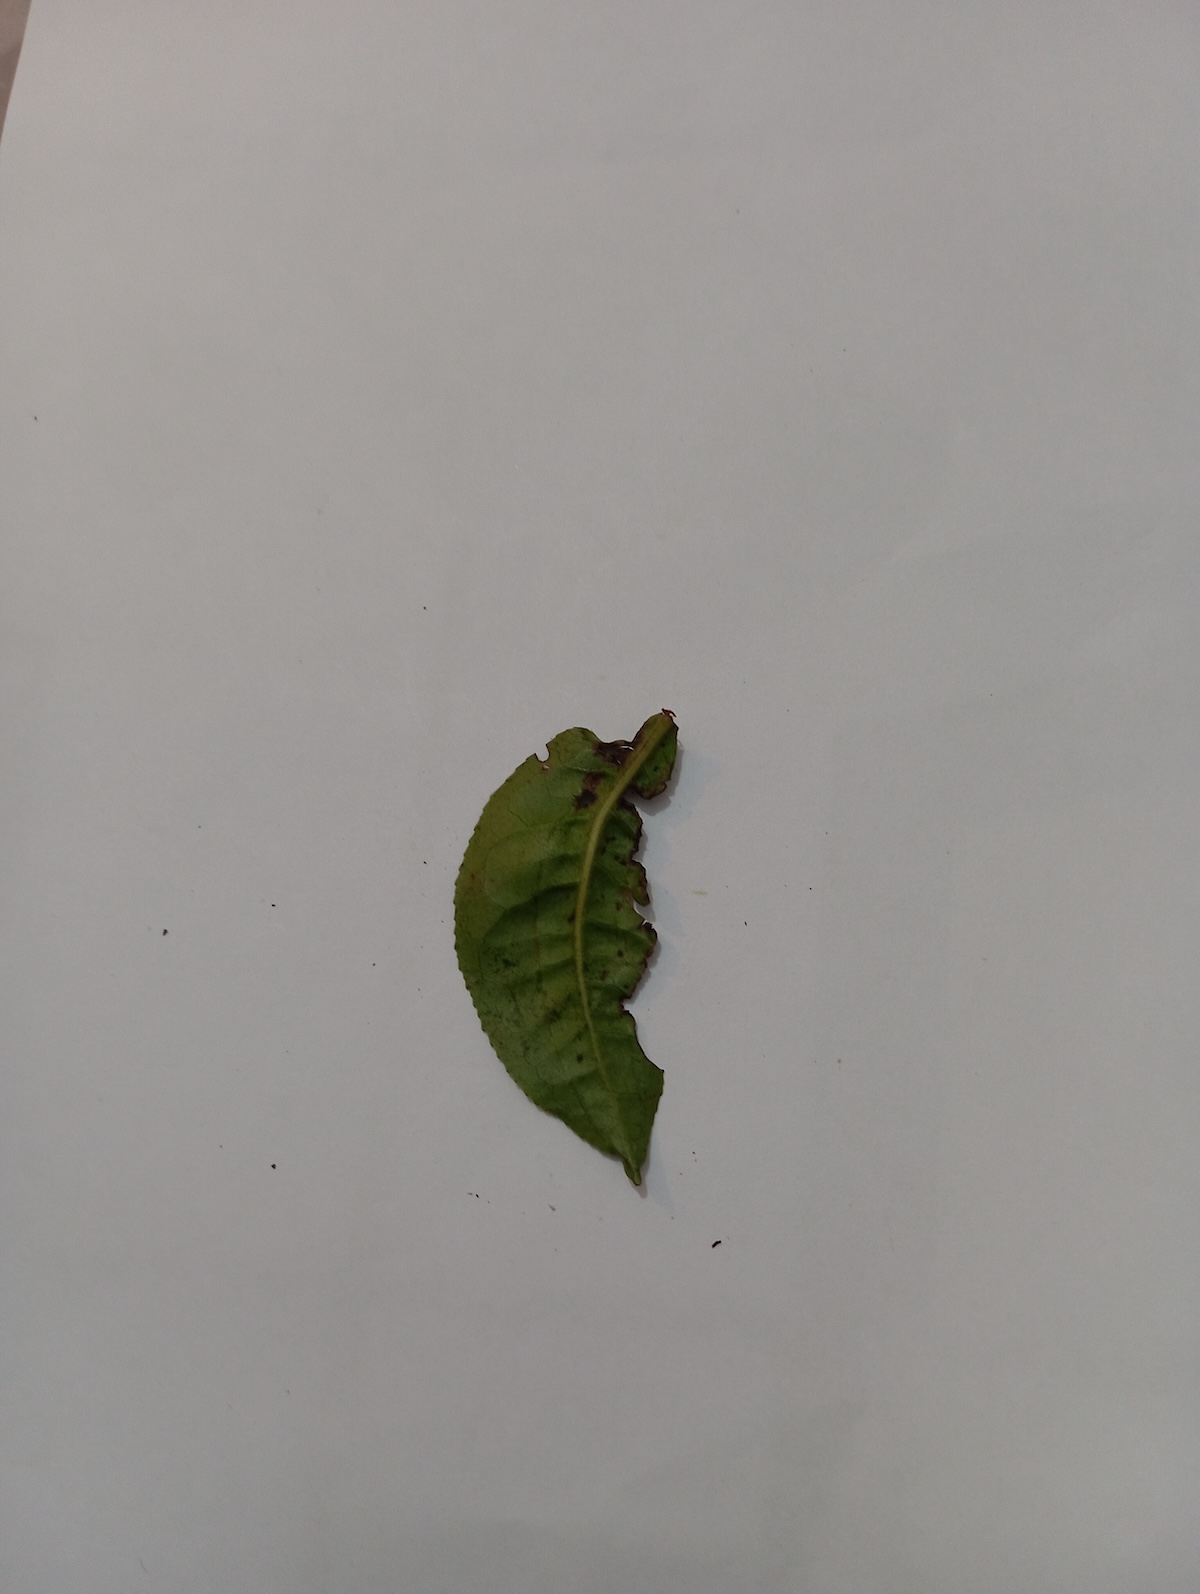
Label: Green mirid bug